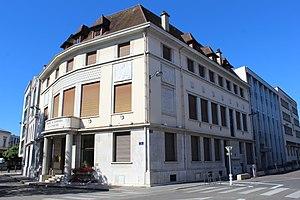
Chambre de commerce et d'industrie de l'Ain à Bourg-en-Bresse.
La chambre de commerce et d'industrie de l'Ain est la CCI du département de l’Ain. Son siège est à Bourg-en-Bresse au 1, rue Joseph Bernier. Son président est Patrice Fontenat.
Bourg-en-Bresse est une commune française, préfecture du département de l'Ain en région Auvergne-Rhône-Alpes.